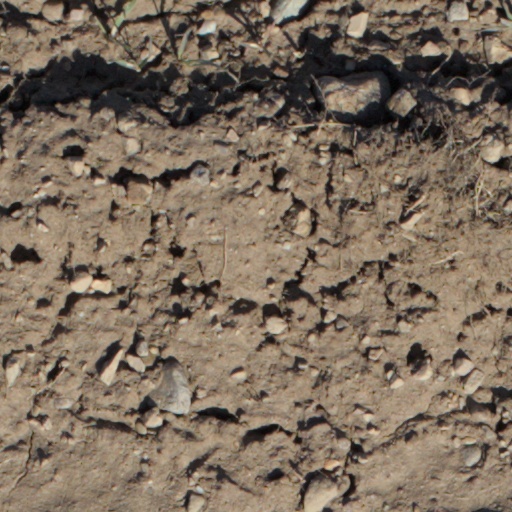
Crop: wheat